Calblanque Regional Park

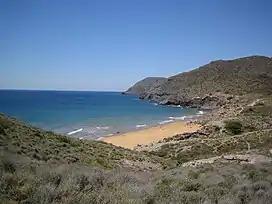

Calblanque Regional Park, Monte de las Cenizas y Peña del Águila is a regional park in the south-east of Spain, and in this country in the autonomous community Región de Murcia. In this region, it is located in the municipalities Cartagena and La Unión. It is part of Sierra Minera, a mountain chain in the Baetic System.